Vesterfælledvej

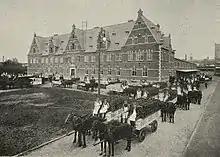
The former Carlsberg Head Oddice

On 23 September 1880, Sophus Napoleon Meyer established a tannery at a neighbouring site. S. N. Meyer & Co. grew to become one of the largest wholesalers of hides in the Nordic countries with branch offices in Sweden, Finland and a number of Russian cities as well as a sales office in New York City. In 1903, it constructed a new head office designed by the architect Thorvald Sørensen at Vesterfælledvej 7.